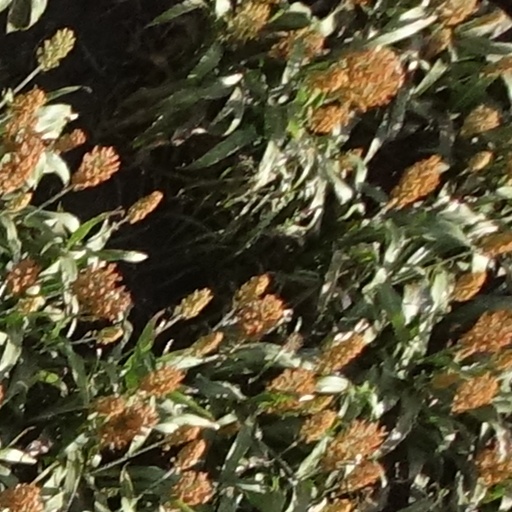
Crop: sorghum